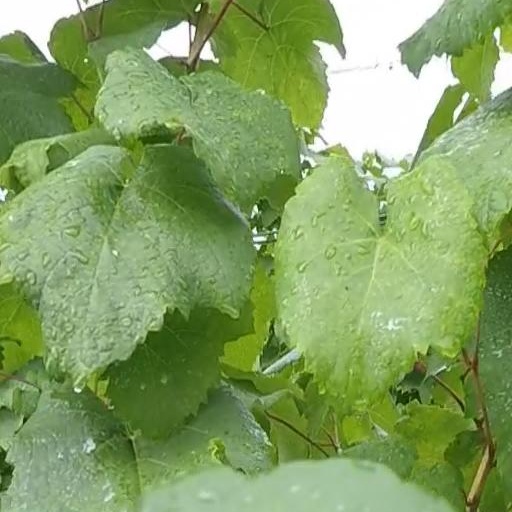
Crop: grape